NASCAR Canada Series

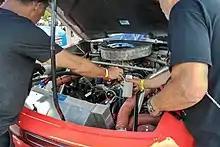
The engine used in a Pinty's Series Dodge Challenger

Types of cars used include the Ford Mustang, Ford Fusion, Chevrolet Camaro, and Dodge Challenger. The NASCAR Pinty's Series was the last NASCAR series in which Dodge still provided factory support, as the series was supported by the Canadian arm of Fiat Automobili, S.p.A., having pulled out of the United States and Mexican series after 2012. Factory support ended before the shortened 2020 season. It is also one of two series Toyota does not participate in, the other being the NASCAR Brasil Sprint Race; it was also the last NASCAR series which had factory support from Pontiac prior to going out of business in 2010 after General Motors's Chapter 11 bankruptcy.